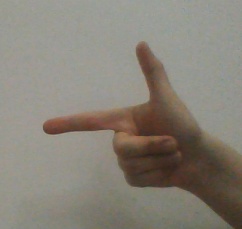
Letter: yaa